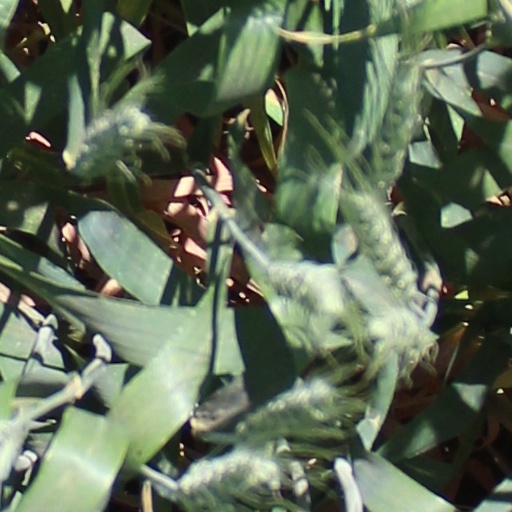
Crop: wheat